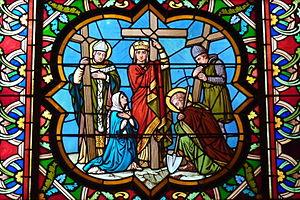
Cyriaque de Jérusalem ou Judah Kyriakos ou Quincus ou Ciriacus ou Ciriaco ou Quirico ou Ceriàgo ou Quiriace, tel que nommé à Provins, naît à Jérusalem sous le nom de Judah, fils de Siméon et Anne, petit-fils de Zachée. Il devient rabbin.